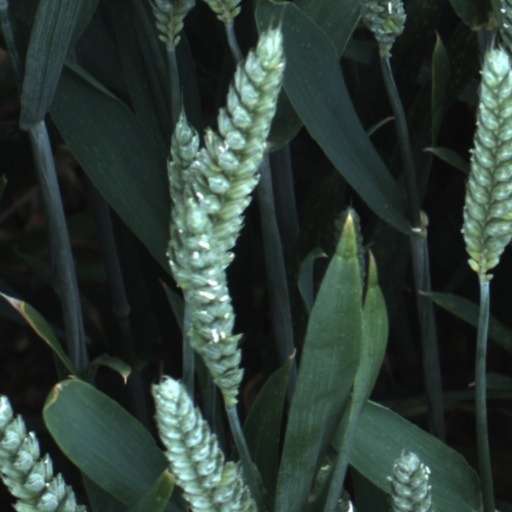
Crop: wheat